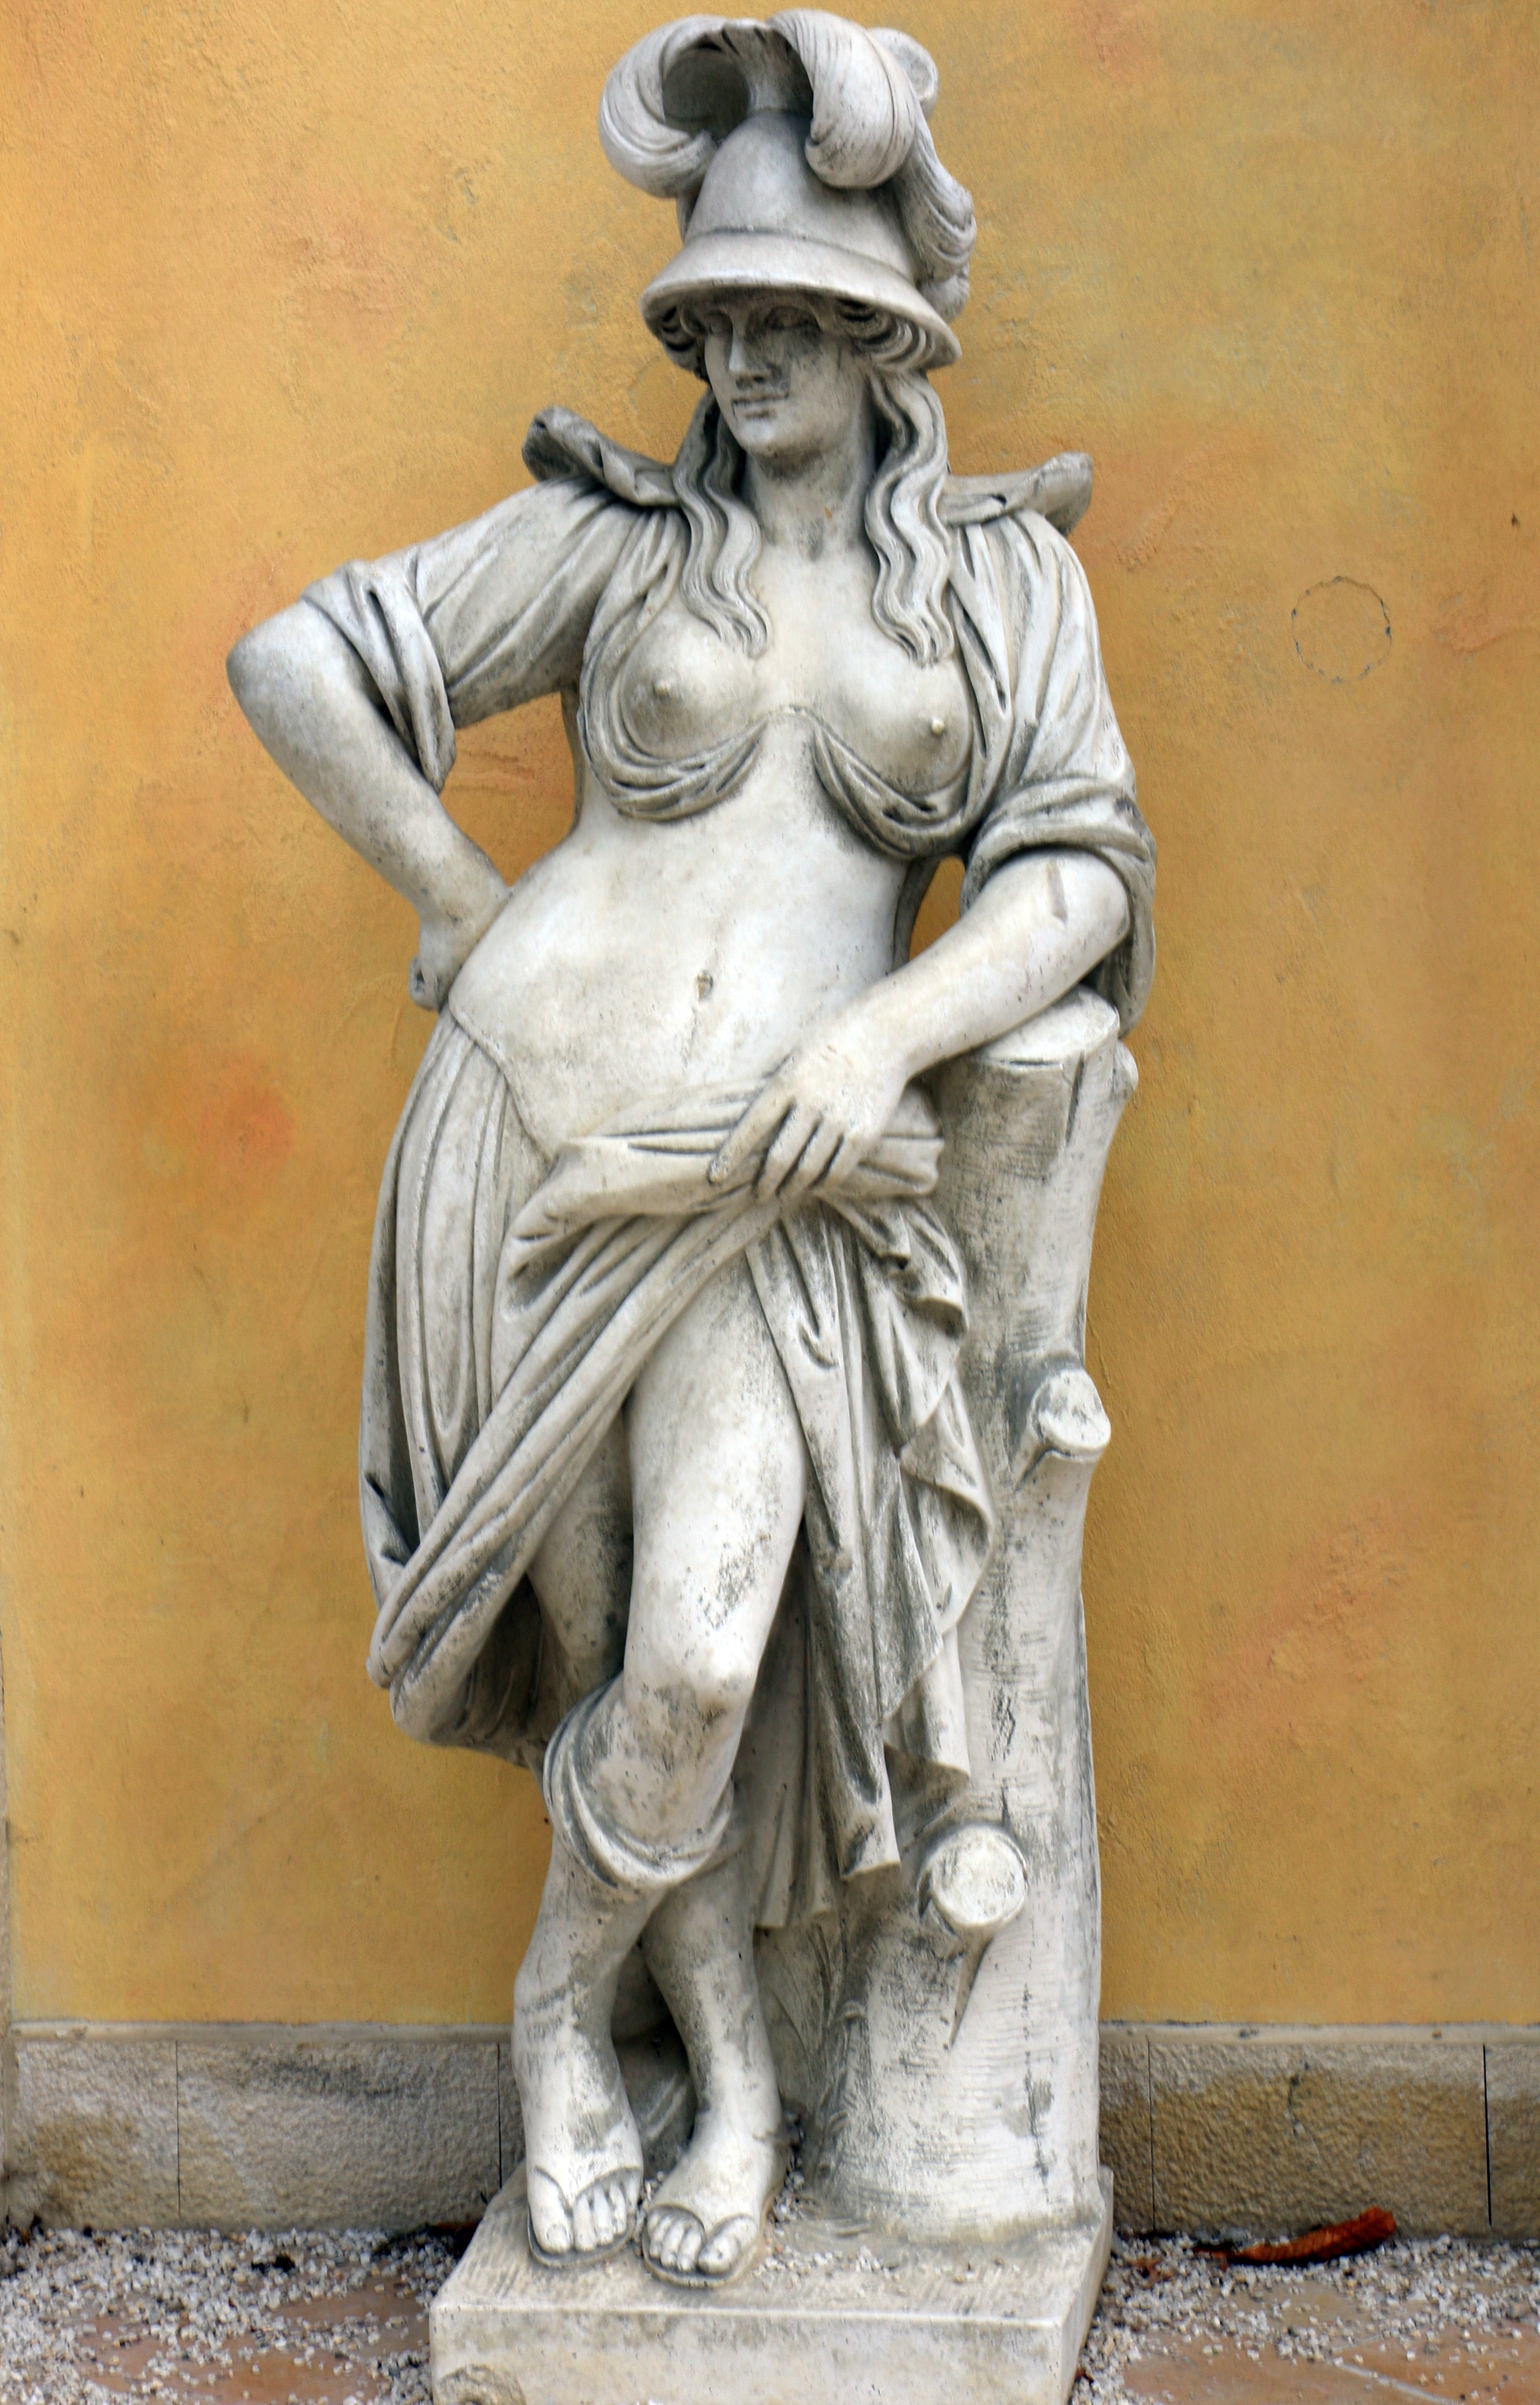
architecture, old, monument, statue, park, tourism, sculpture, art, figure, temple, history, carving, character, breast, bulgaria, warrior, mythology, the art of, stone carving, the statue, varna, the statue of, ancient history, classical sculpture